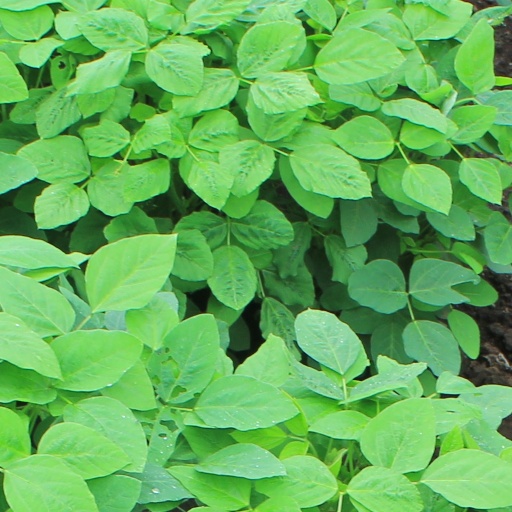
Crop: soybean